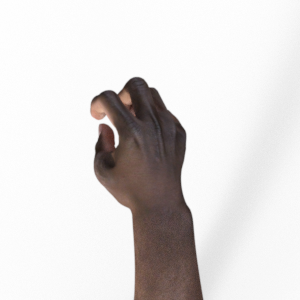
Label: rock